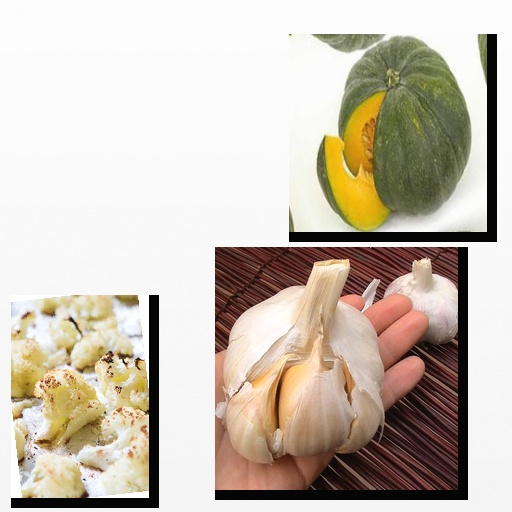
Food items: pumpkin, cauliflower, garlic